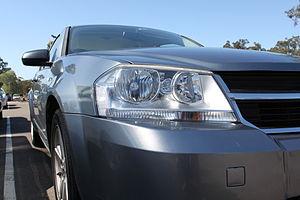
La Dodge Avenger est un véhicule de la marque Dodge. Il s'agit d'abord d'un coupé de 1995 à 2000, puis d'une berline familiale de 2007 à 2014.